Rembrandt Research Project

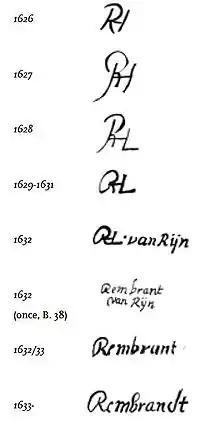
Signatures by Rembrandt published by the Rembrandt Research Project.

The Rembrandt Research Project (RRP) was an initiative of the Nederlandse Organisatie voor Wetenschappelijk Onderzoek (NWO), which is the Netherlands Organization for Scientific Research. Its purpose was to organize and categorize research on Rembrandt van Rijn, with the aim of discovering new facts about this Dutch Golden Age painter and his studio. The project started in 1968 and was sponsored by NWO until 1998. Research continued until 2014. It was the authority on Rembrandt and had the final say in whether a painting is "genuine". The documentation generated by the project was transferred to the Netherlands Institute for Art History and renamed the Rembrandt Database.